Candlestick telephone

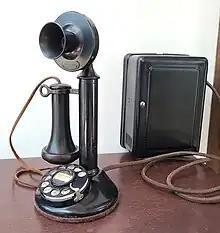
A Western Electric desk stand telephone of the 1920s and 30s.

The candlestick telephone (or pole telephone) is a style of telephone that was common from the late 1890s to the 1940s. A candlestick telephone is also often referred to as a desk stand, an upright, a stick phone or in British English a pillar or pedestal telephone. Candlestick telephones featured a mouthpiece (transmitter) mounted at the top of the stand, and a receiver (earphone) that was held by the user to the ear during a call. When the telephone was not in use, the receiver rested in the fork of the switch hook protruding to the side of the stand, thereby disconnecting the audio circuit from the telephone network.